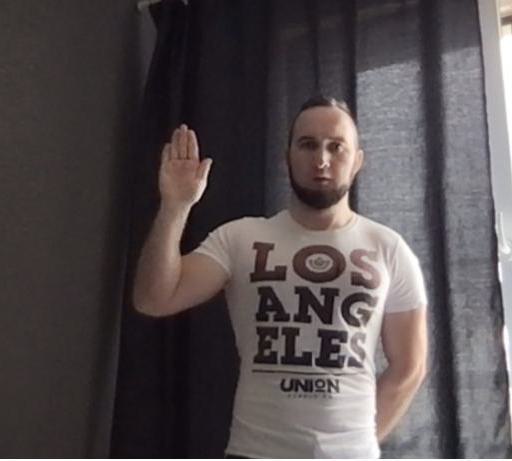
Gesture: stop